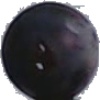
Label: Grape Blue 1